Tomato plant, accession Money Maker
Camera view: tilt-top (135 deg); turntable rotation: 150 degrees
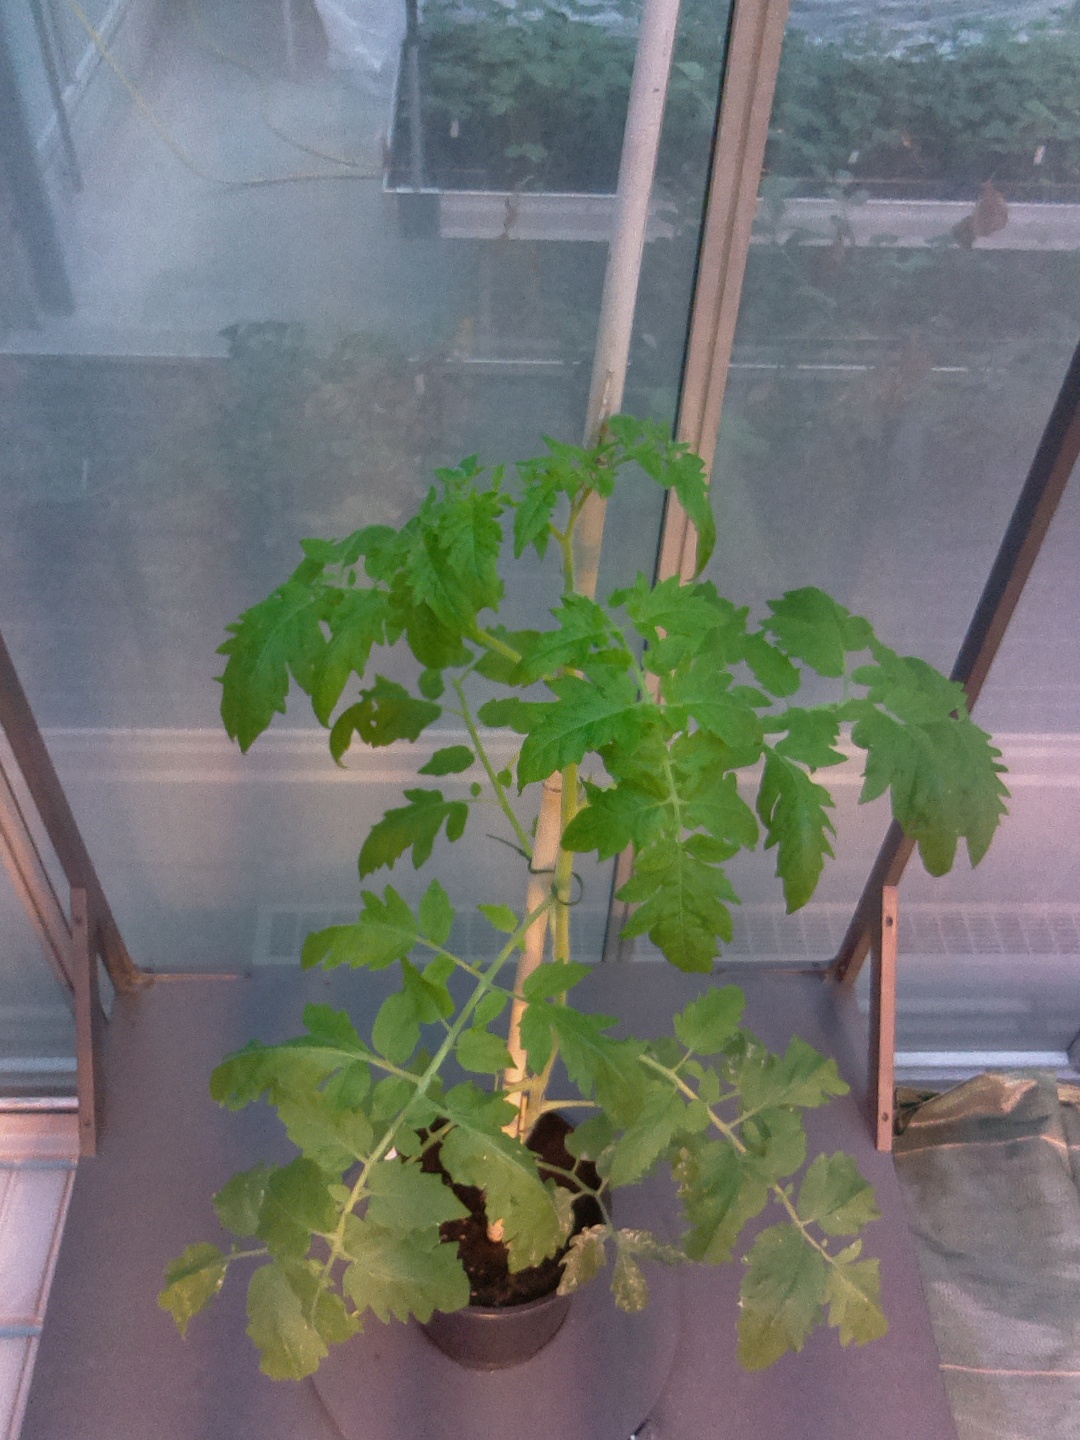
BBCH growth stage 51: First inflorence visible, visible closed flower bud